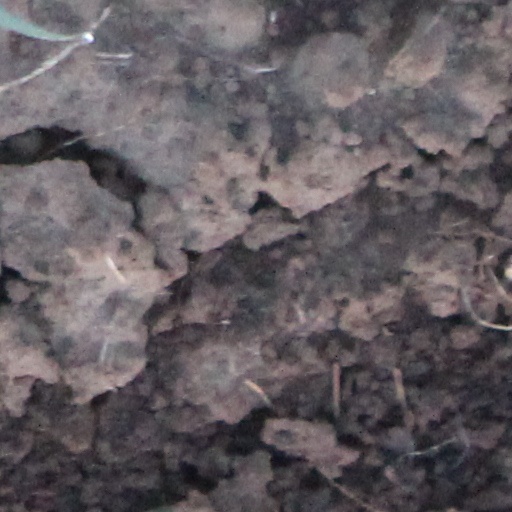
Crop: wheat